2021 New York City Marathon

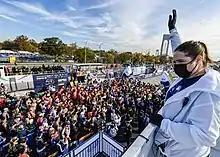
People crowded behind a start line, with a woman in a white jacket in foreground.

The mass participation event commenced in five waves between 09:10 and 12:00 EST. Around 30,000 people competed in the mass participation event, of whom 25,020 finished. The first of the mass participation event were run on three different courses to prevent overcrowding.